Compatibility diagram

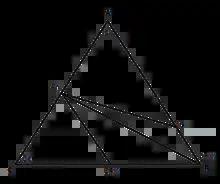
ACF compatibility diagram depicting compatible phases of the granulite facies. Cc=calcite; Sil=sillimanite; OPC=orthopyroxene; CPX=clinopyroxene; An=anorthite; G=garnet

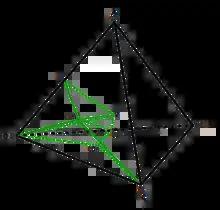
ACFQ compatibility diagram for granulite facies. Symbols in addition to those of the previous diagram are Q=, q=quartz, cor=corundum, pc=periclase. Most silica-undersaturated phases, such as olivine or spinel, have been omitted. The previous diagram is the projection of the silica-rich corner of this diagram onto the ACF face.

An ACF diagram is particularly suitable for describing basaltic metamorphic rocks. Its components are: